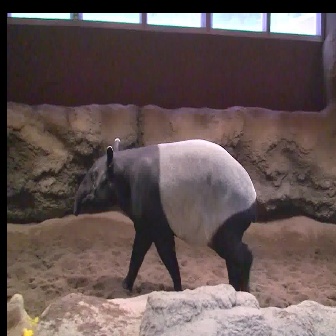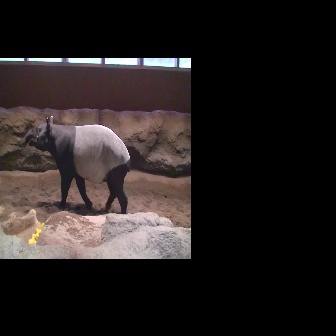
  Please identify the target specified by the bounding box [73,137,257,321] in the first image and locate it in the second image. Return the coordinates in [x_min,y_min,x_max,y_max] format.
Answer: [24,115,130,221]